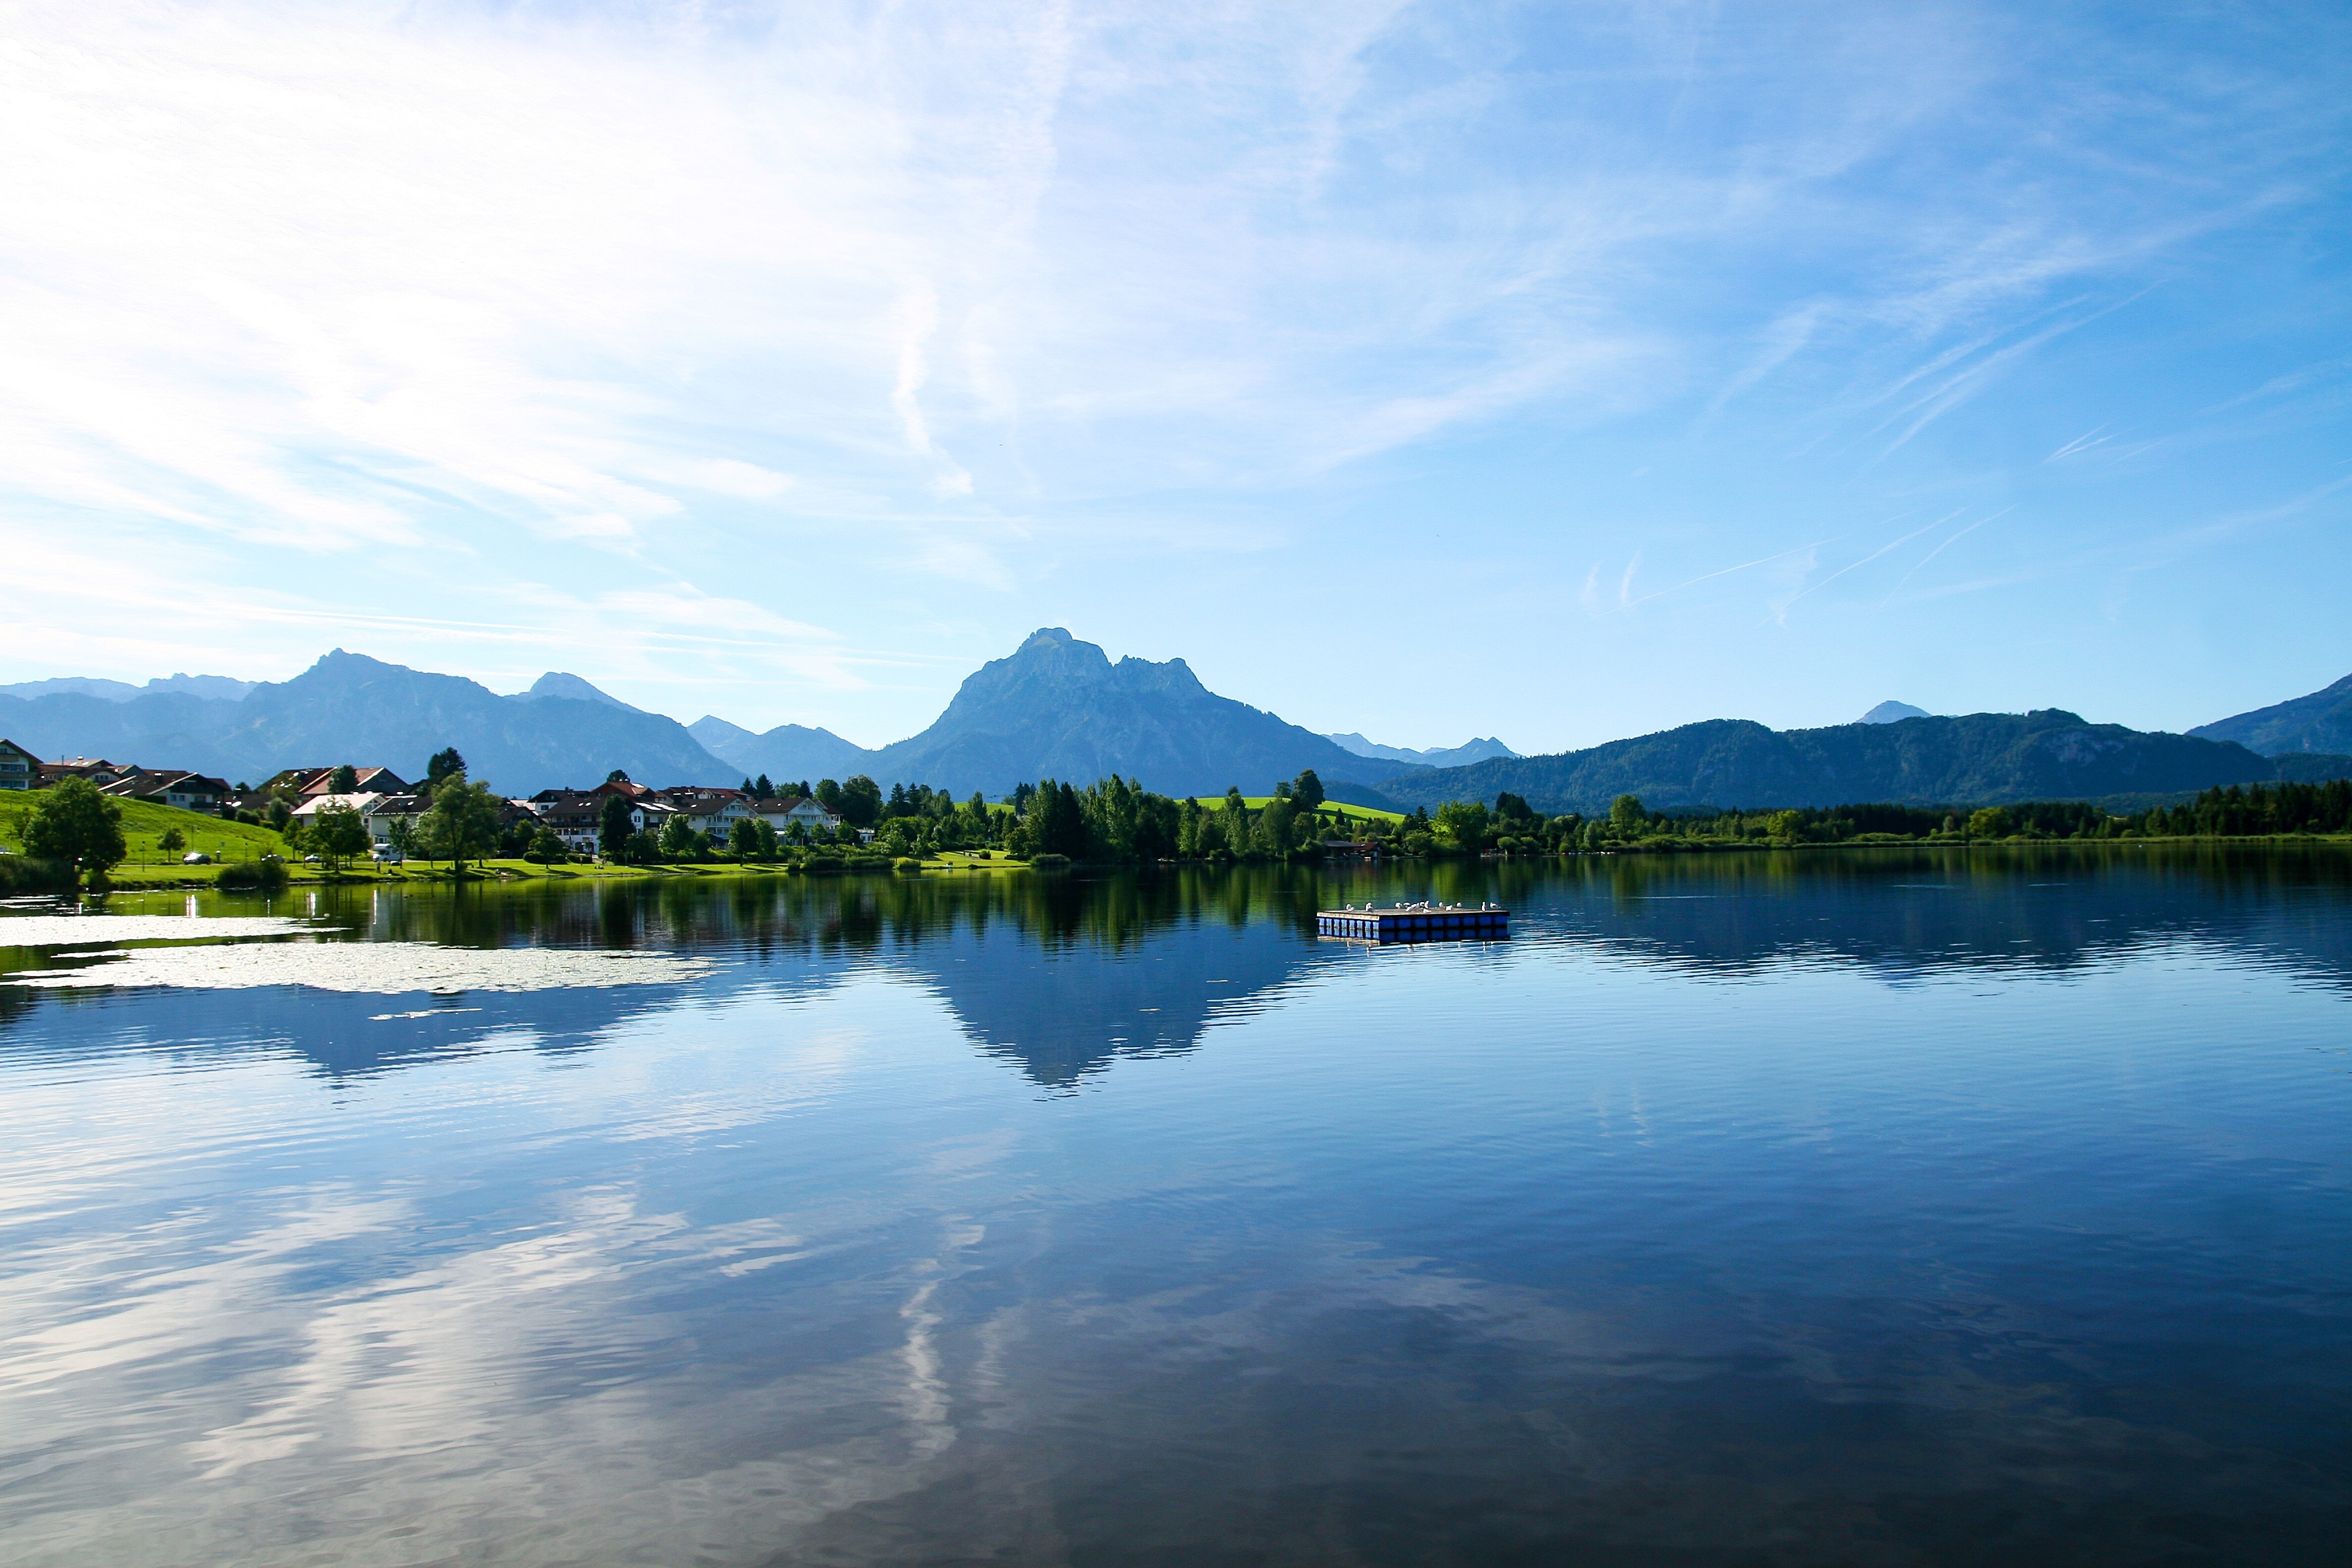
landscape, water, nature, mountain, cloud, sky, morning, lake, river, mountain range, summer, dusk, reflection, holiday, blue, rest, reservoir, leisure, body of water, mountains, germany, horizontal, bavaria, loch, idyll, recovery, in the free, allg u